Devonport, New Zealand

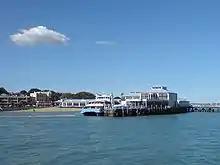
The "Kea" at Devonport Wharf

Around 40,000 years ago Devonport consisted of three islands of volcanic origin, Mount Victoria, North Head and between them Mount Cambria (now largely quarried away).